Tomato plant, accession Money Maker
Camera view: bottom (45 deg); turntable rotation: 90 degrees
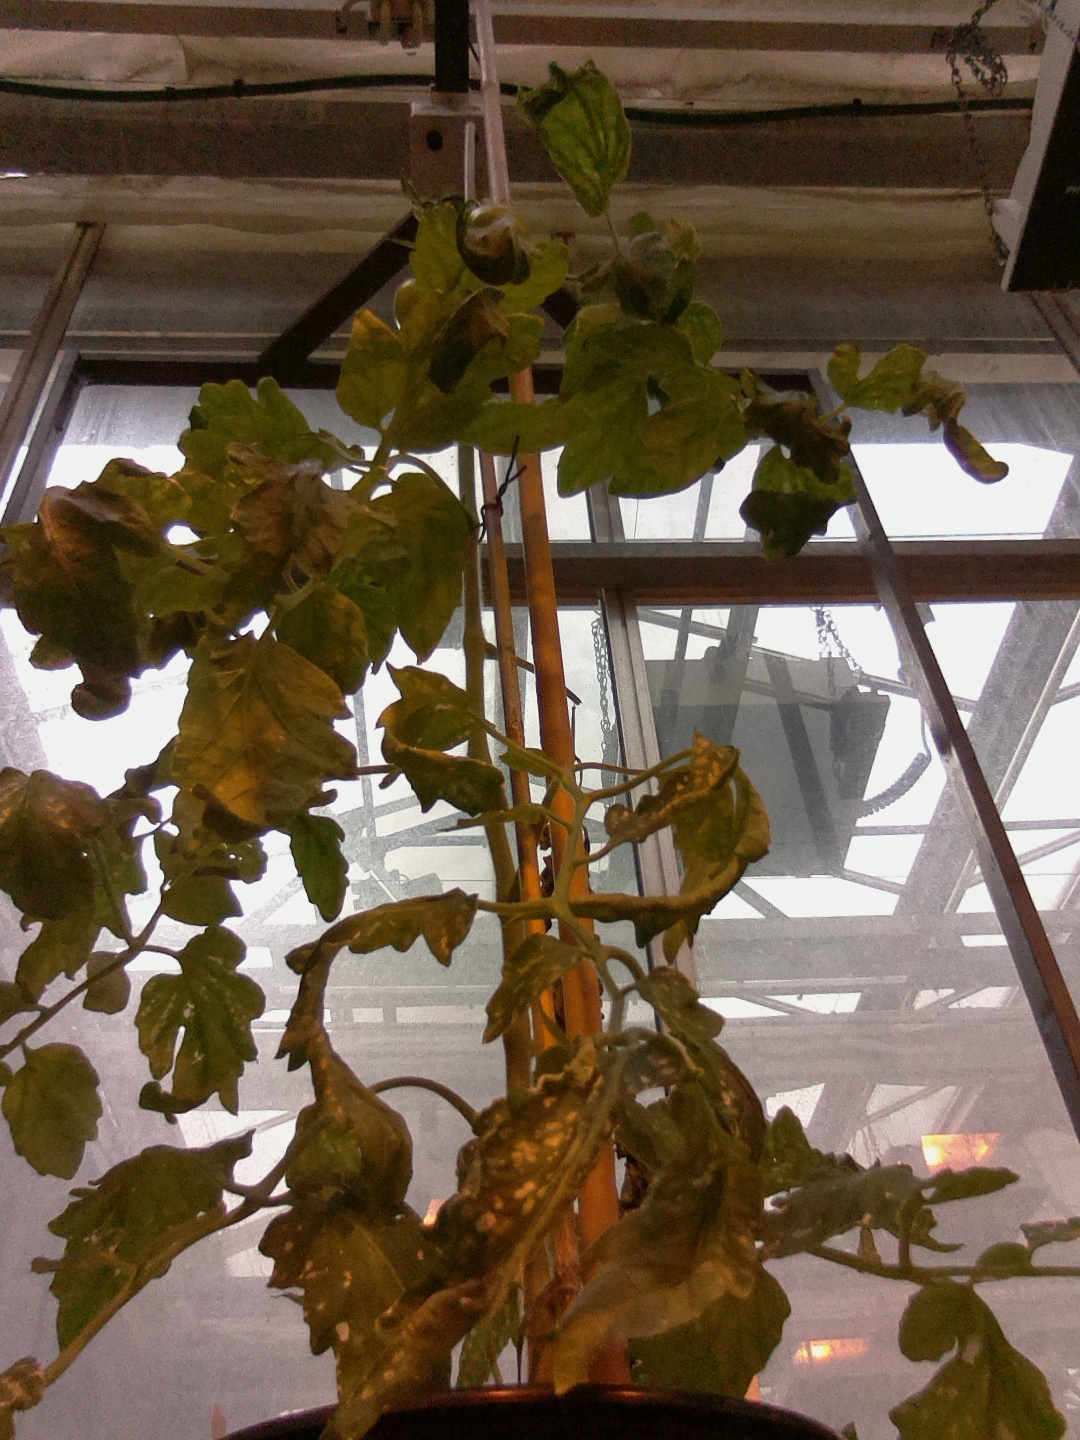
BBCH growth stage 74: 40%-50% of final fruit size